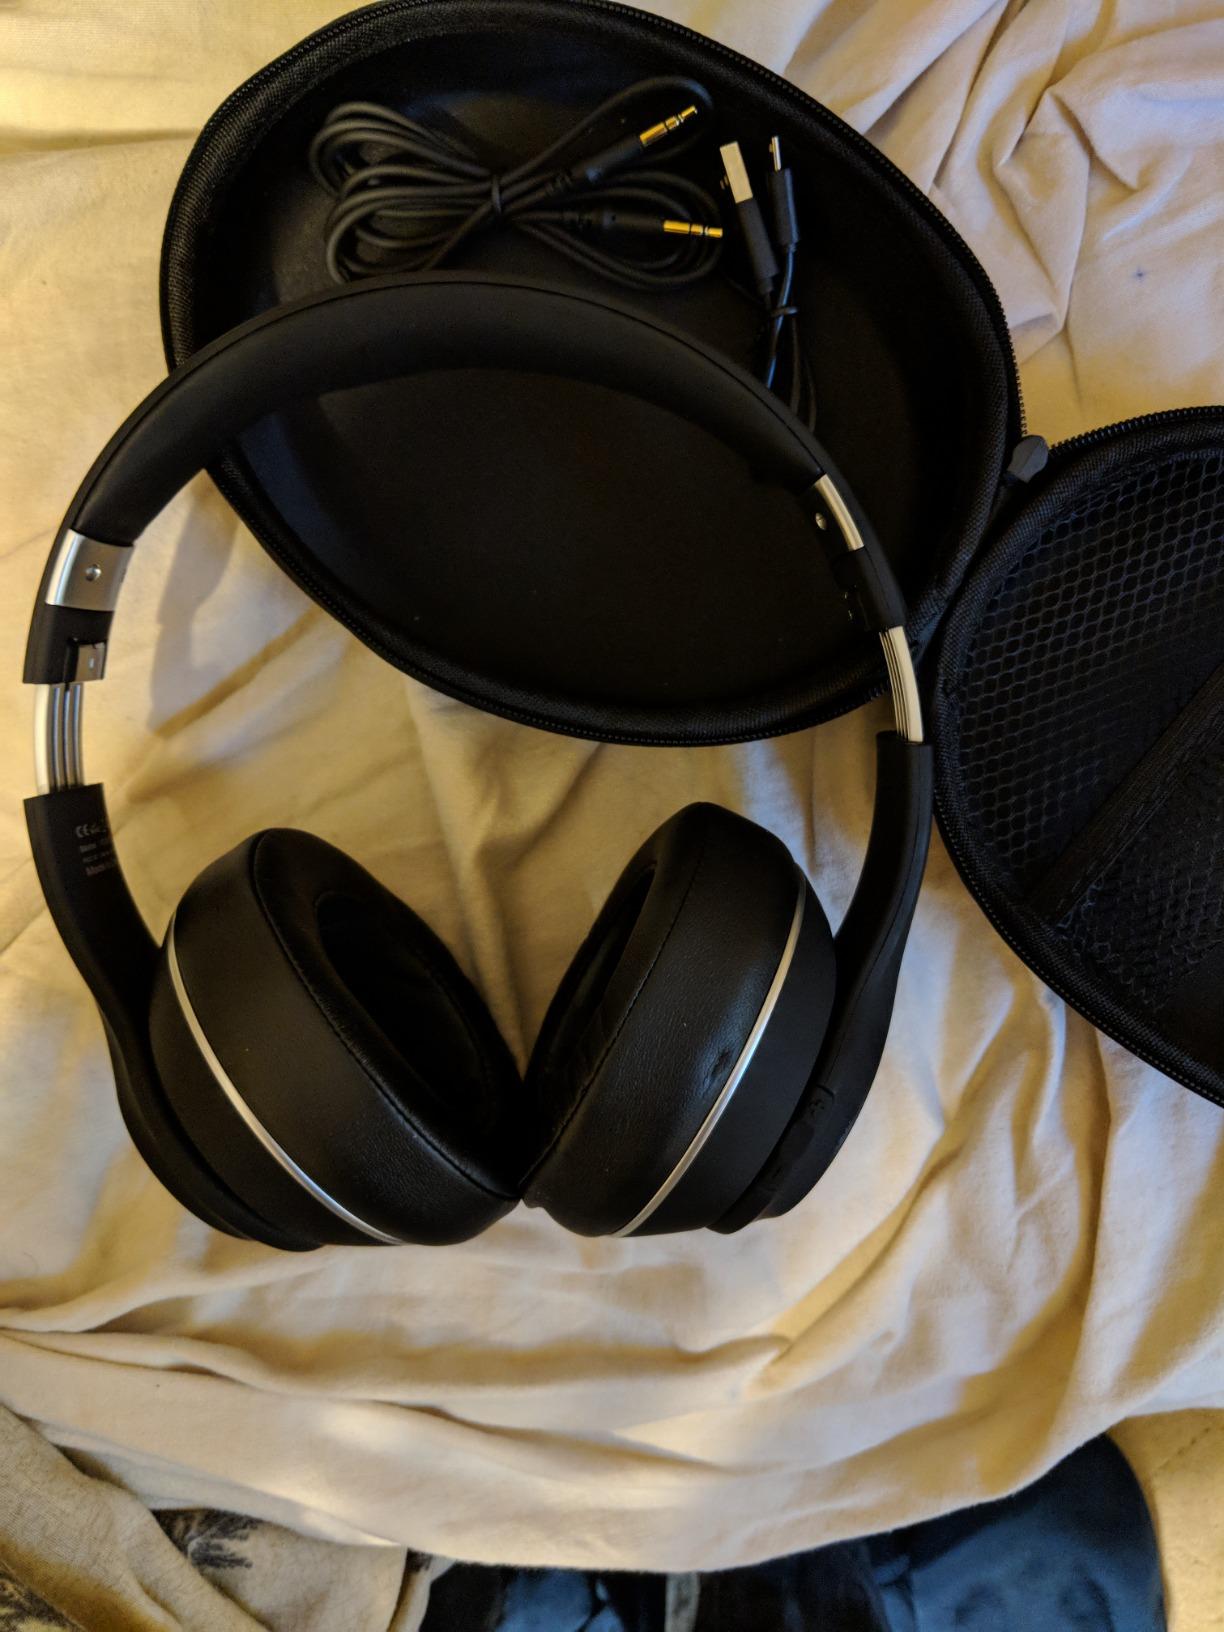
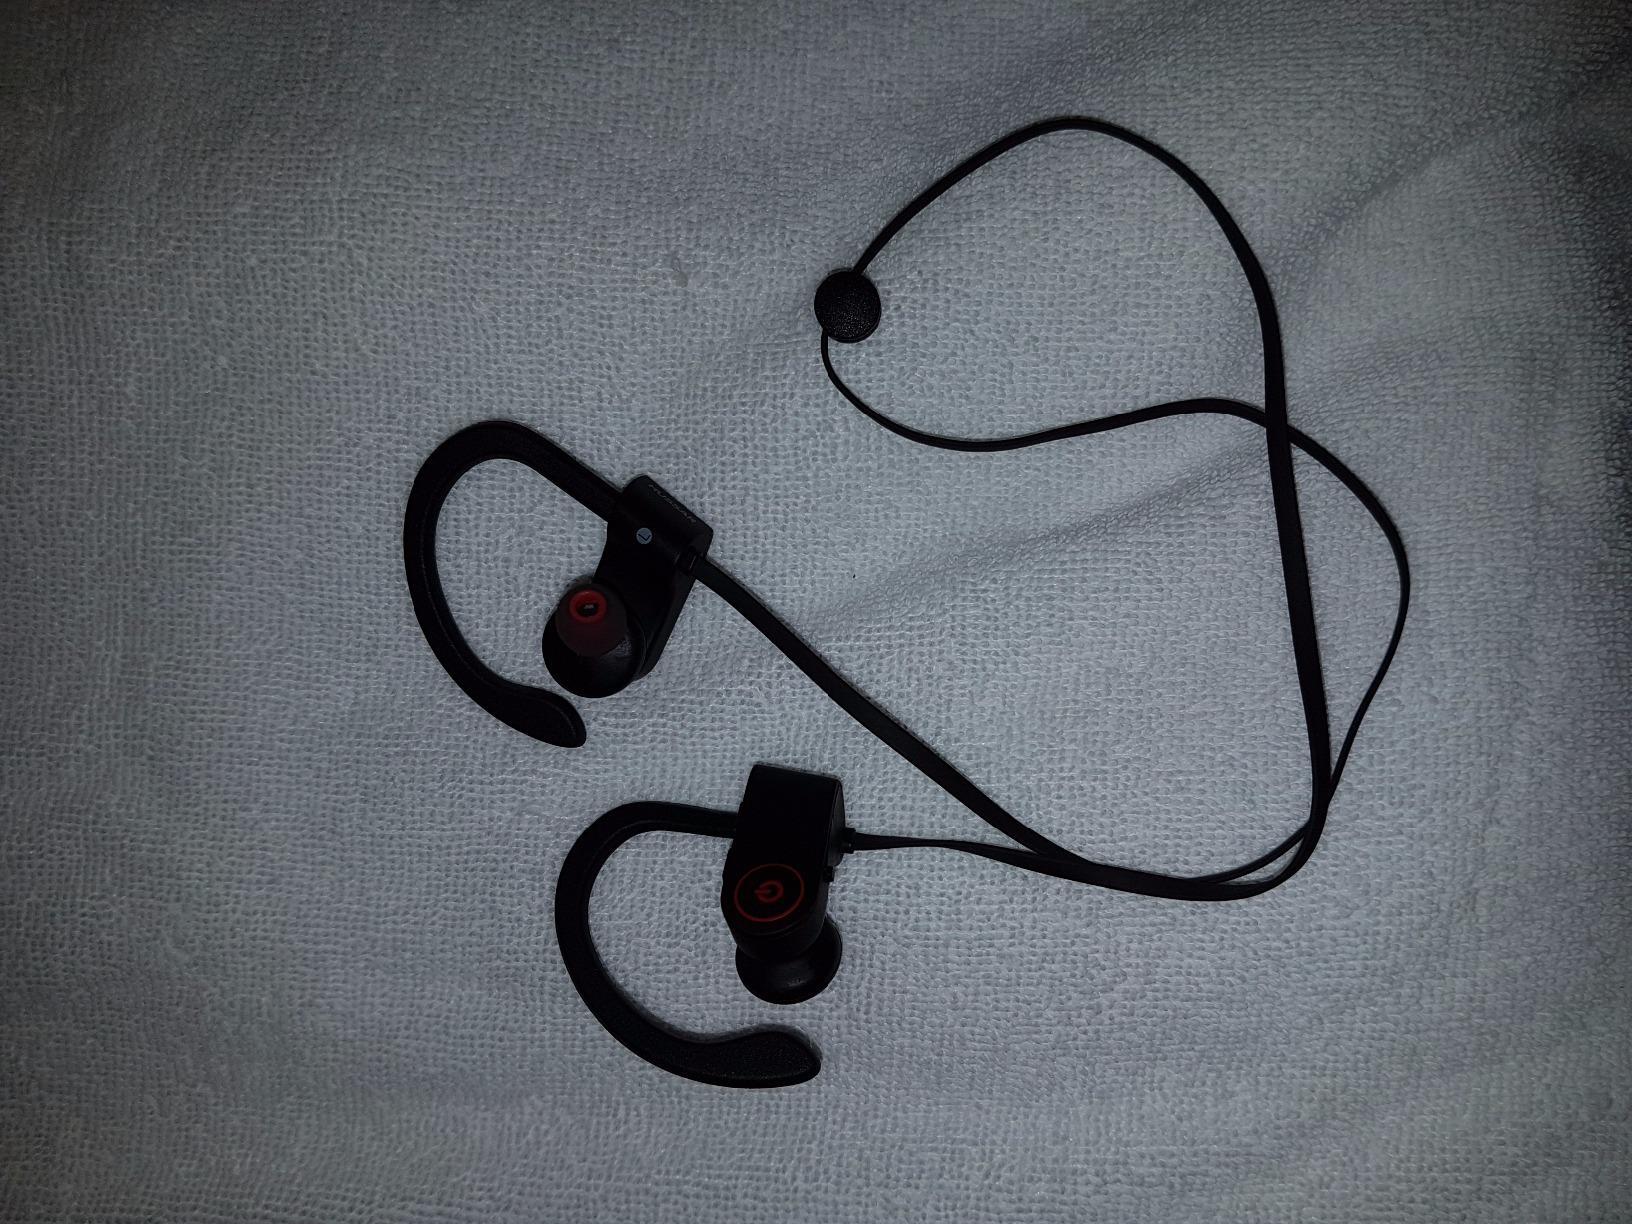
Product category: headphones
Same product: no